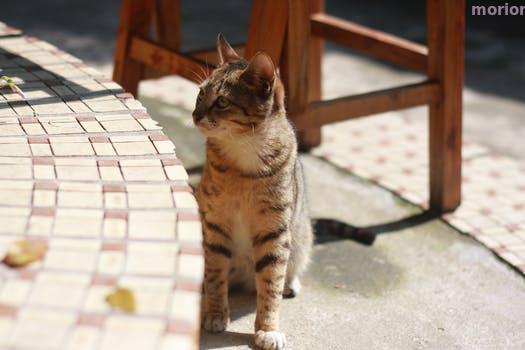
Label: Watermark